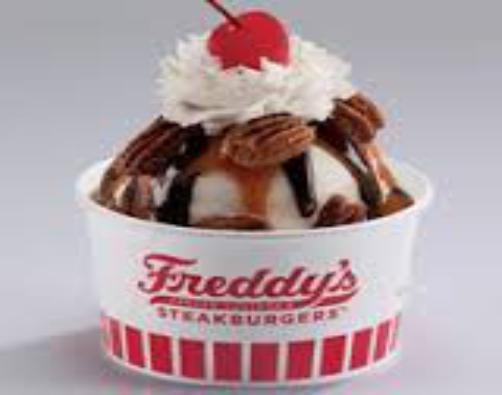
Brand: Freddy's Frozen Custard & Steakburgers
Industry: Food